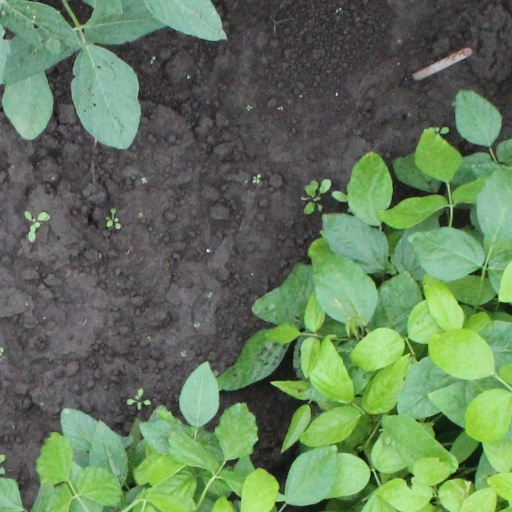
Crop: soybean